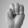
ASL letter: M